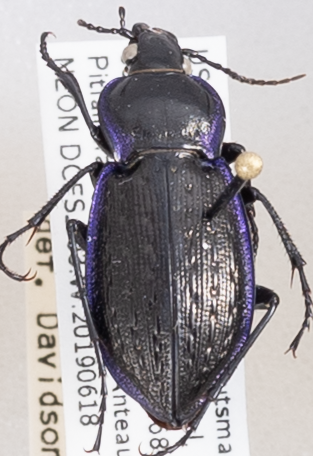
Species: Carabus serratus
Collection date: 2019-06-18
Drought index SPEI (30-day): -0.172
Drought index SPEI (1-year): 0.766
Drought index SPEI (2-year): -0.184